Ravanne

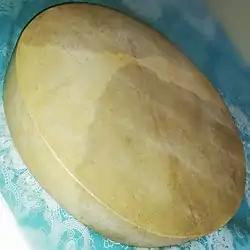

The ravanne is a large tambourine-like instrument used in sega music of Mauritius. It is made out of goat skin called “lapo cabri” (in Mauritian Creole) which usually needs to be heated up before playing. The ravanne is used as the main rhythm in sega music and has been played by the great contributors of the Sega (genre) . One of the main contribution for the ravanne is a book written in 1999 called